Chevrolet Camaro (first generation)

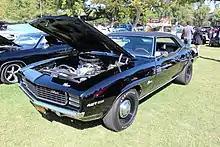
1969 Camaro COPO 9560 ZL1

The 1969 model year was extended into November 1969, due to manufacturing problems that delayed the introduction of the second generation model planned for 1970.